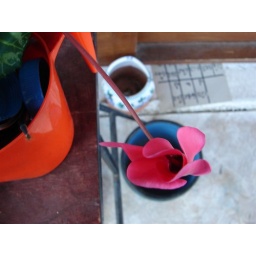
the flower was not in the cup